Tambourine Bay

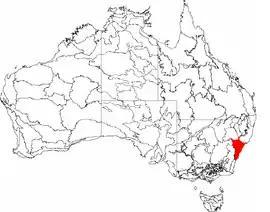
The land owned by the Cammeraygal people shaded in red.

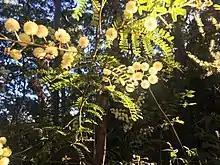
The Australian Wattle ("Acacia pycnantha")

Tambourine Bay is an area of the North Sydney foreshore once populated by the Cammeraygal people of the Eora Nation. The Cammeraygal peoples’ semi-nomadic hunter gatherer lifestyle depended on Sydney's North Shore tidal mangrove forests and abundance of wildlife to live. In these coastal environments, fishing was a common practice along the harbour foreshore. The Lane Cove River named 'Turranburra' by the local Indigenous population accommodated a variety of fish, crustacean and shellfish species. Instruments such as multi-progoned fishing spears named 'fizz-gigs' by British colonists and hook lines were used proficiently by men and women on canoes or from rock platforms. Although only smaller marine animals were caught through these methods, larger marine mammals such as dolphins and whales would occasionally beach themselves in the harbour during their northerly migrations in winter. Bones of a Dugong (Dugong dudgeon) in Sydney's Sheas Creek, near Alexandra Canal in 1896 showed evidence of butchering from Aboriginal axes. Separate evacuations around Sydney have discovered other animals including the Green Turtle (Chelonia mynas) and Australian Fur Seal (Artocephalus pusillus).